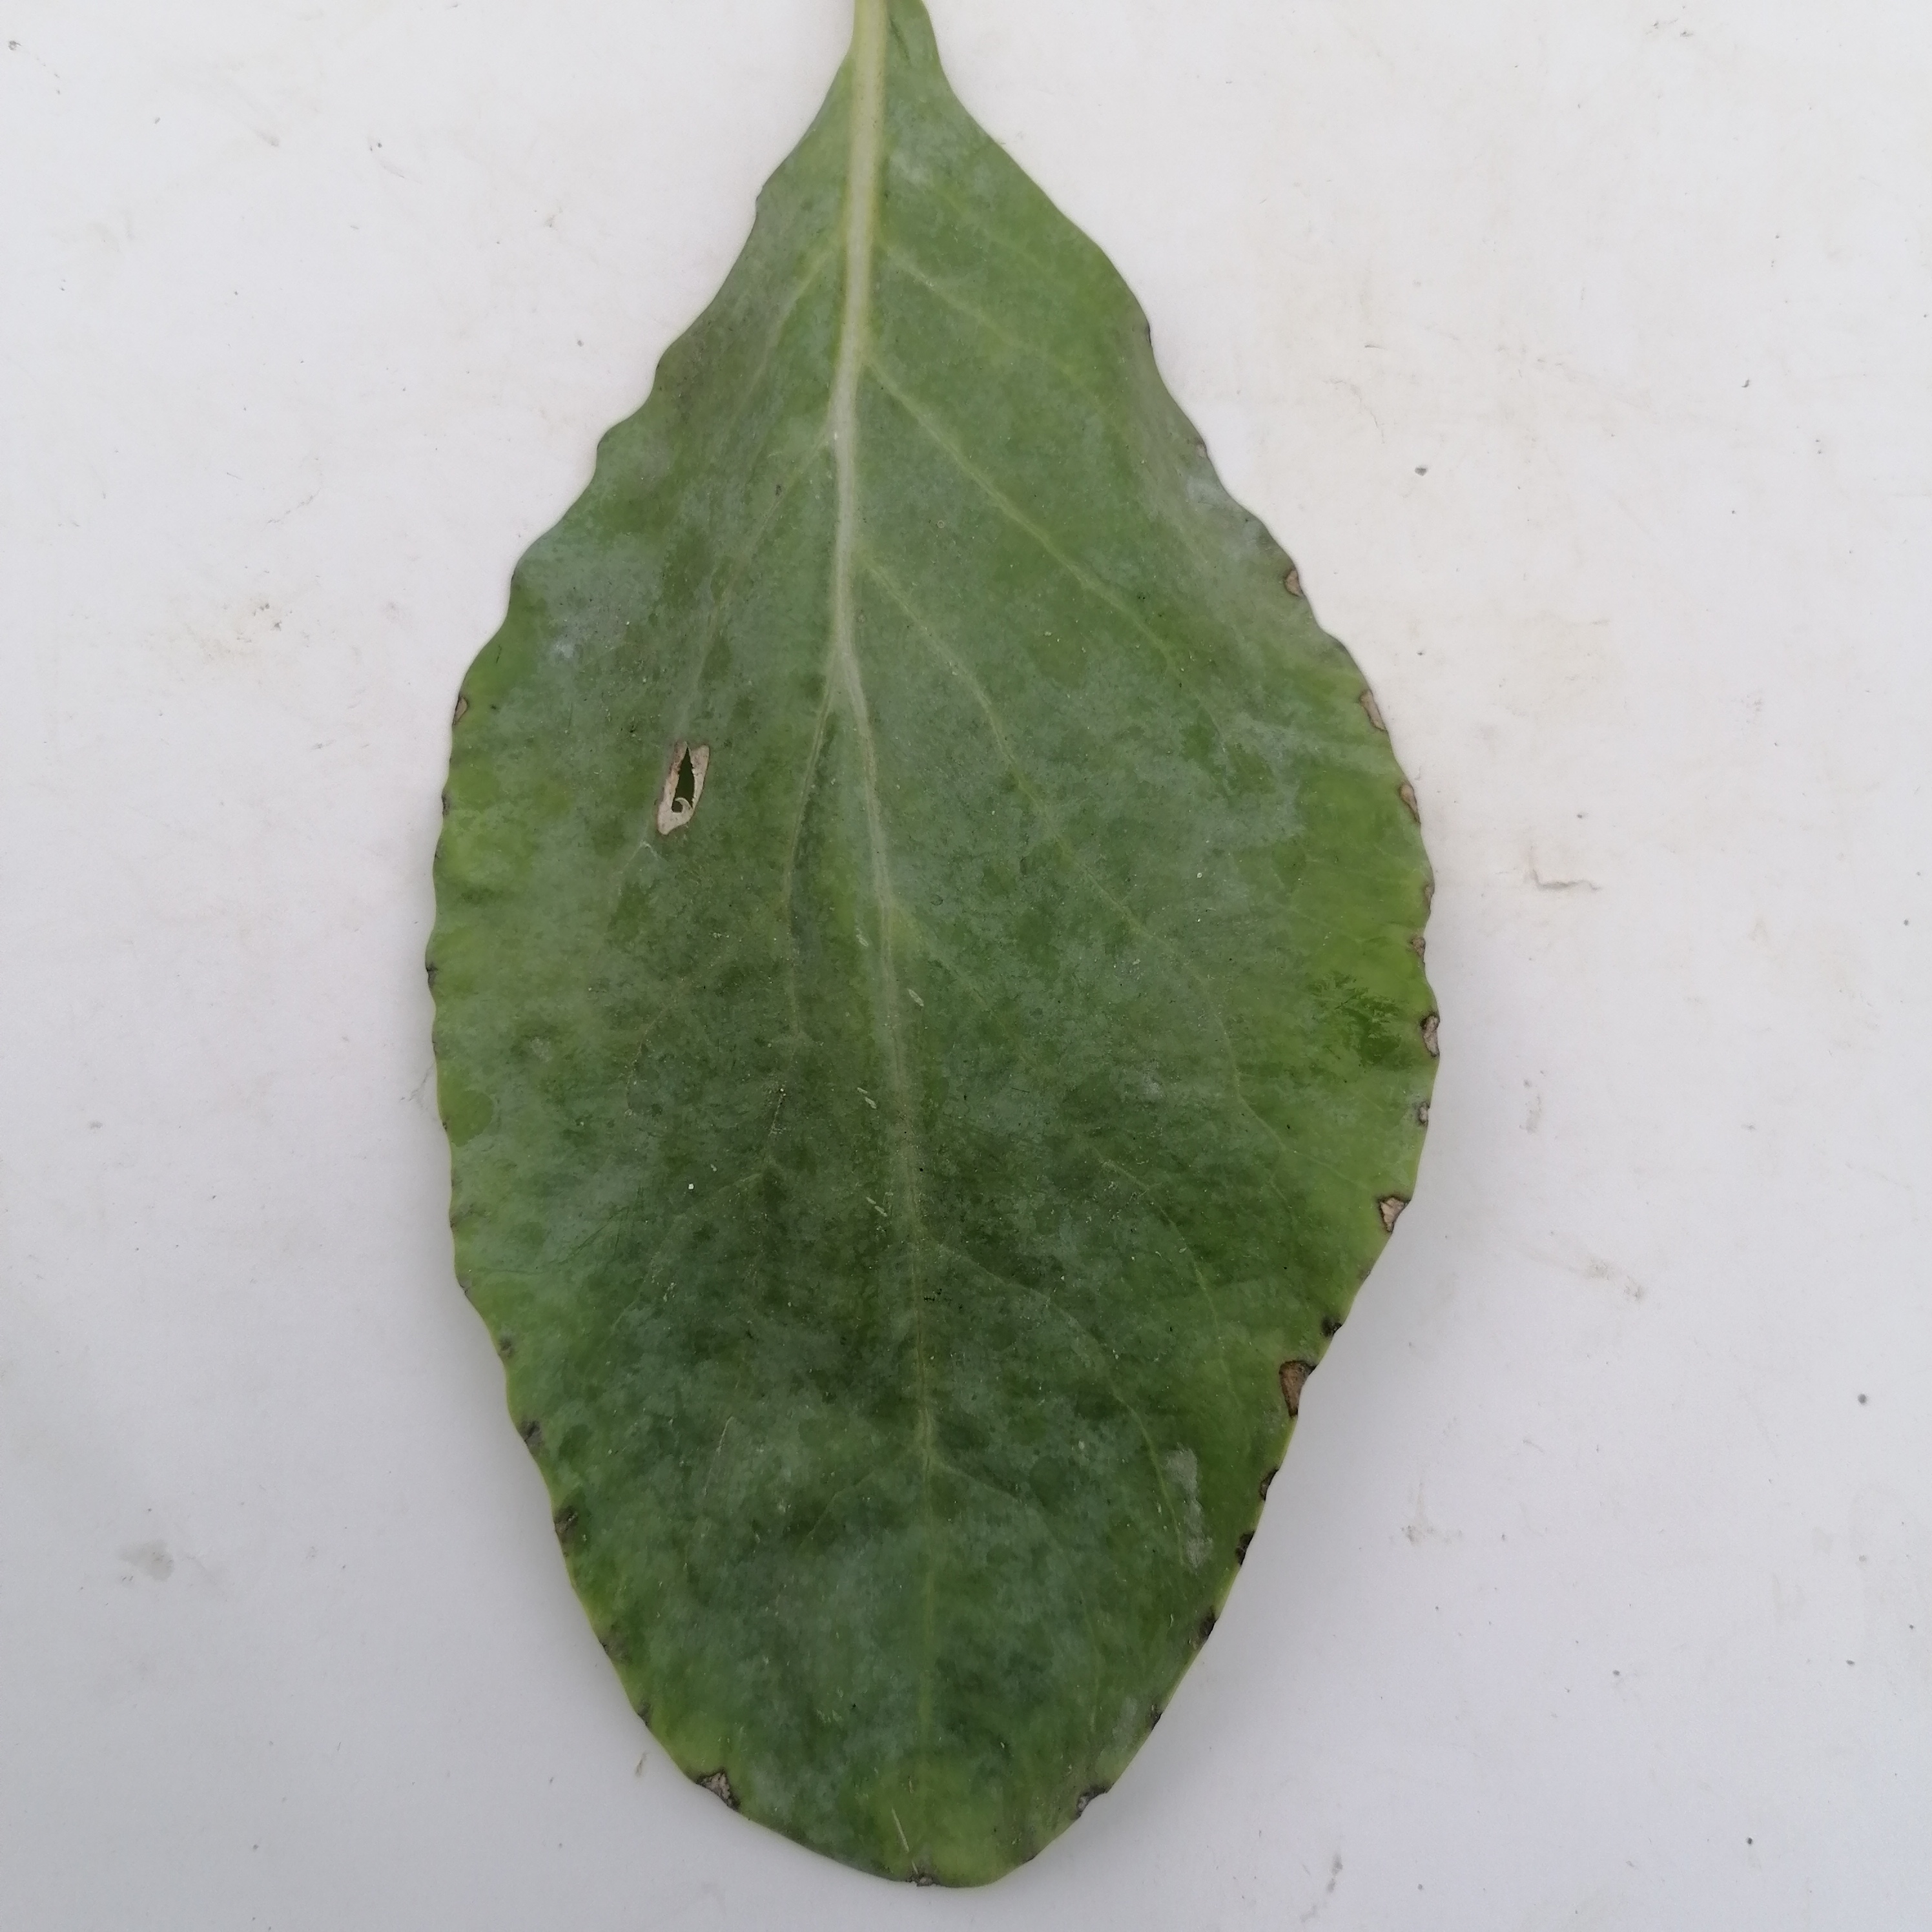
Label: Black Rot